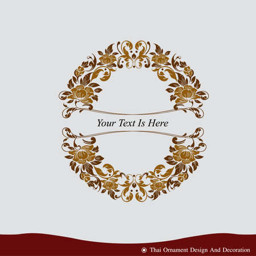
vector of letter o in the old vintage style .